Lviv

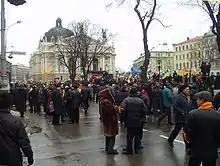
Protesters in Lviv during the 2004 presidential election

During the interwar period, Lviv was striving to become a modern metropolis, so architects experimented with modernism. It was the period of the most rapid growth of the city, so one can find many examples of architecture from this time in the city. Examples include the main building of Lviv Academy of Commerce, the second Sprecher's building or building of City Electrical Facilities. One monument of the Polish past is the Adam Mickiewicz Monument at the square bearing his name.